Aleksandr Nikolayev (painter)

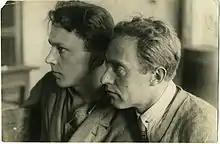
Aleksandr Nikolayev (Usto Mumin) (left) with an unknown man

Alexander Nikolayev was born in Voronezh in 1897. His father was a military engineer, who traveled extensively around Russian Empire, taking the family with him, before settling permanently in Voronezh in 1914. Nikolayev studied in the Sumsk Military School from 1908 till 1916. There he met his first painting teacher Nikolay Evlampiev. After military school he served in Imperial Russian Army in 1916–1917. After army studied in Uhlan School in Tver till 1918, when he started to attend the art studio of Alexander Buchkuri in Voronezh. He began to study in the Second State Free Art Studio in Moscow in 1919 under Kazimir Malevich. Shortly after the beginning of his studies he was drafted to Red Army and sent to the front.